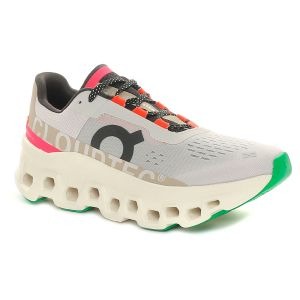
On Scarpa da Running Dna On Cloudmonster Argento Avorio
Prezzo: 180,00 €